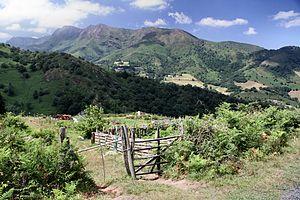
Cet article recense les sites Natura 2000 des Pyrénées-Atlantiques, en France.